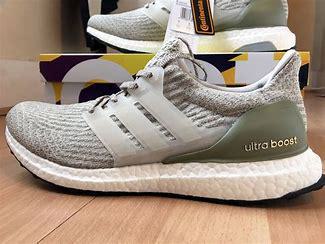
Brand: Adidas
Model: Ultraboost 22